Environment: real
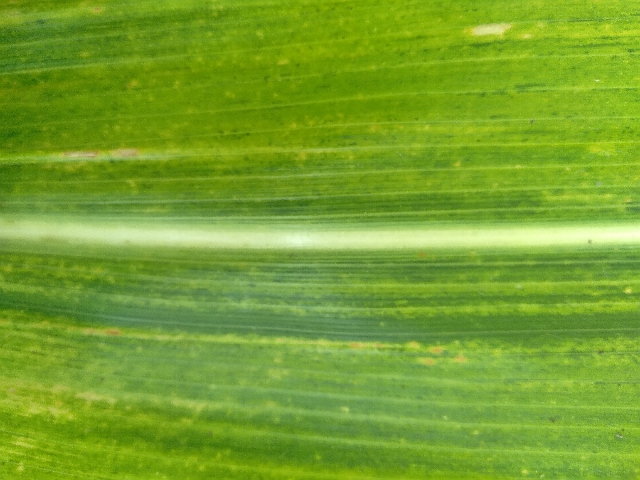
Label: lethal_necrosis